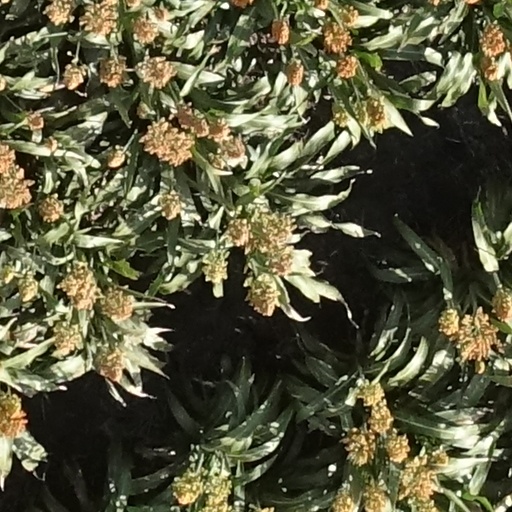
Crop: sorghum